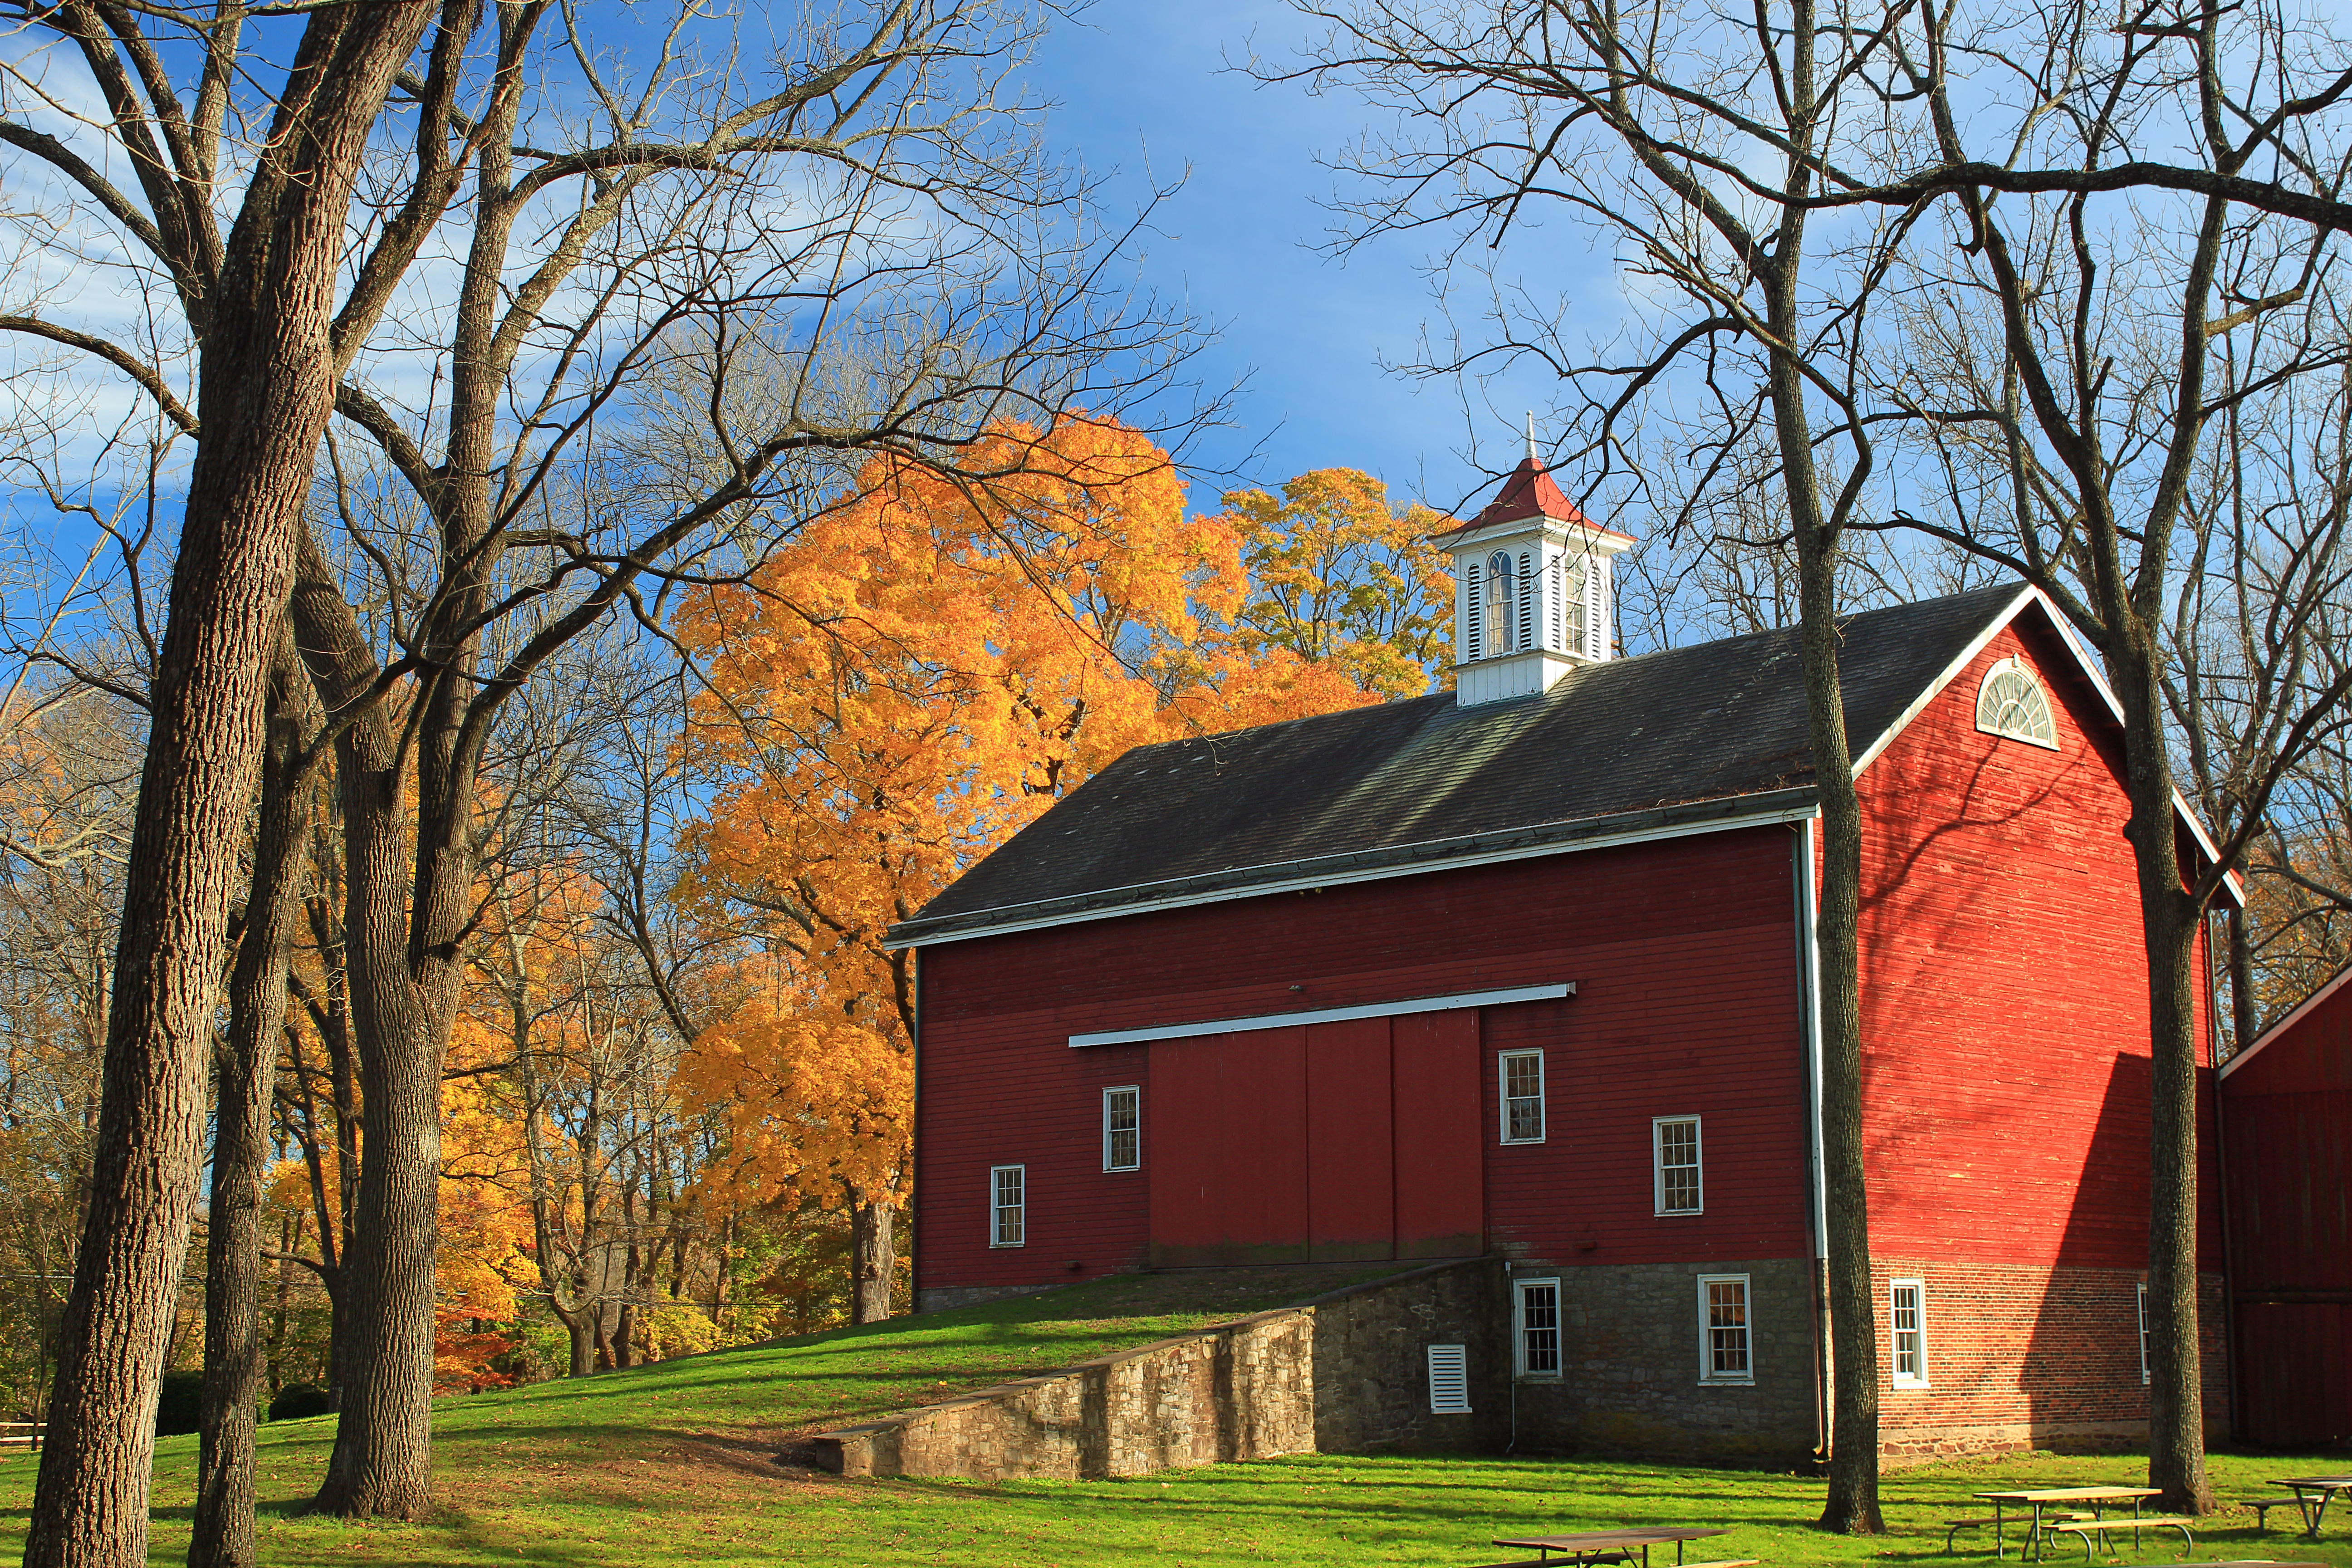
tree, farm, house, building, barn, home, autumn, church, chapel, season, place of worship, creativecommons, pennsylvania, buckscounty, tinicumtownship, tinicumpark, tinicumcountypark, johnstoverhouse, erwinstoverhouse, estate, rural area